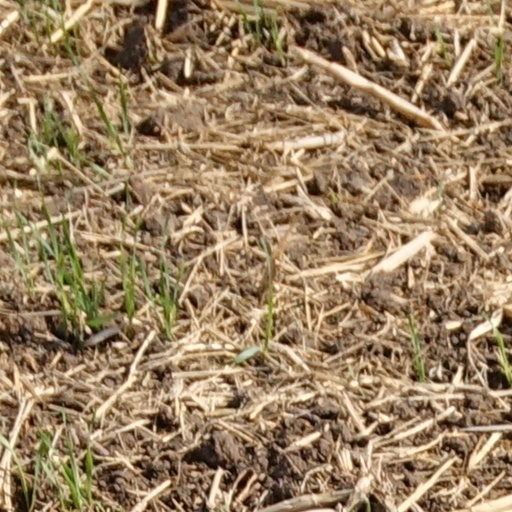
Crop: wheat